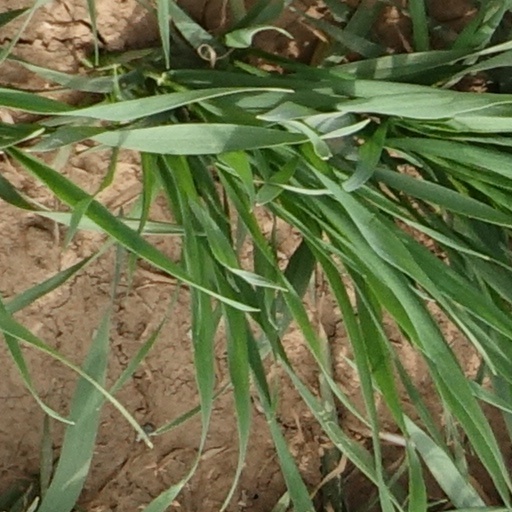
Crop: wheat